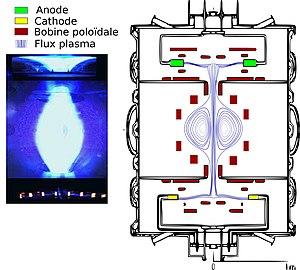
Proto-sphéra
Un tokamak sphérique est un dispositif de confinement magnétique de plasma de type tokamak permettant d'obtenir des réactions de fusions de nucléons. Un tokamak sphérique a un solénoïde central beaucoup plus fin qu'un tokamak classique. Une telle installation serait susceptible d'être utilisée pour produire de l'électricité.